Edward Tyson

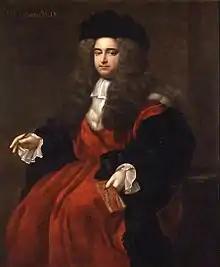
Portrait by Edmund Lilly (c. 1695)

Edward Tyson (20 January 1651 – 1 August 1708) was an English scientist and physician. He is commonly regarded as the founder of modern comparative anatomy, which compares the anatomy between species.